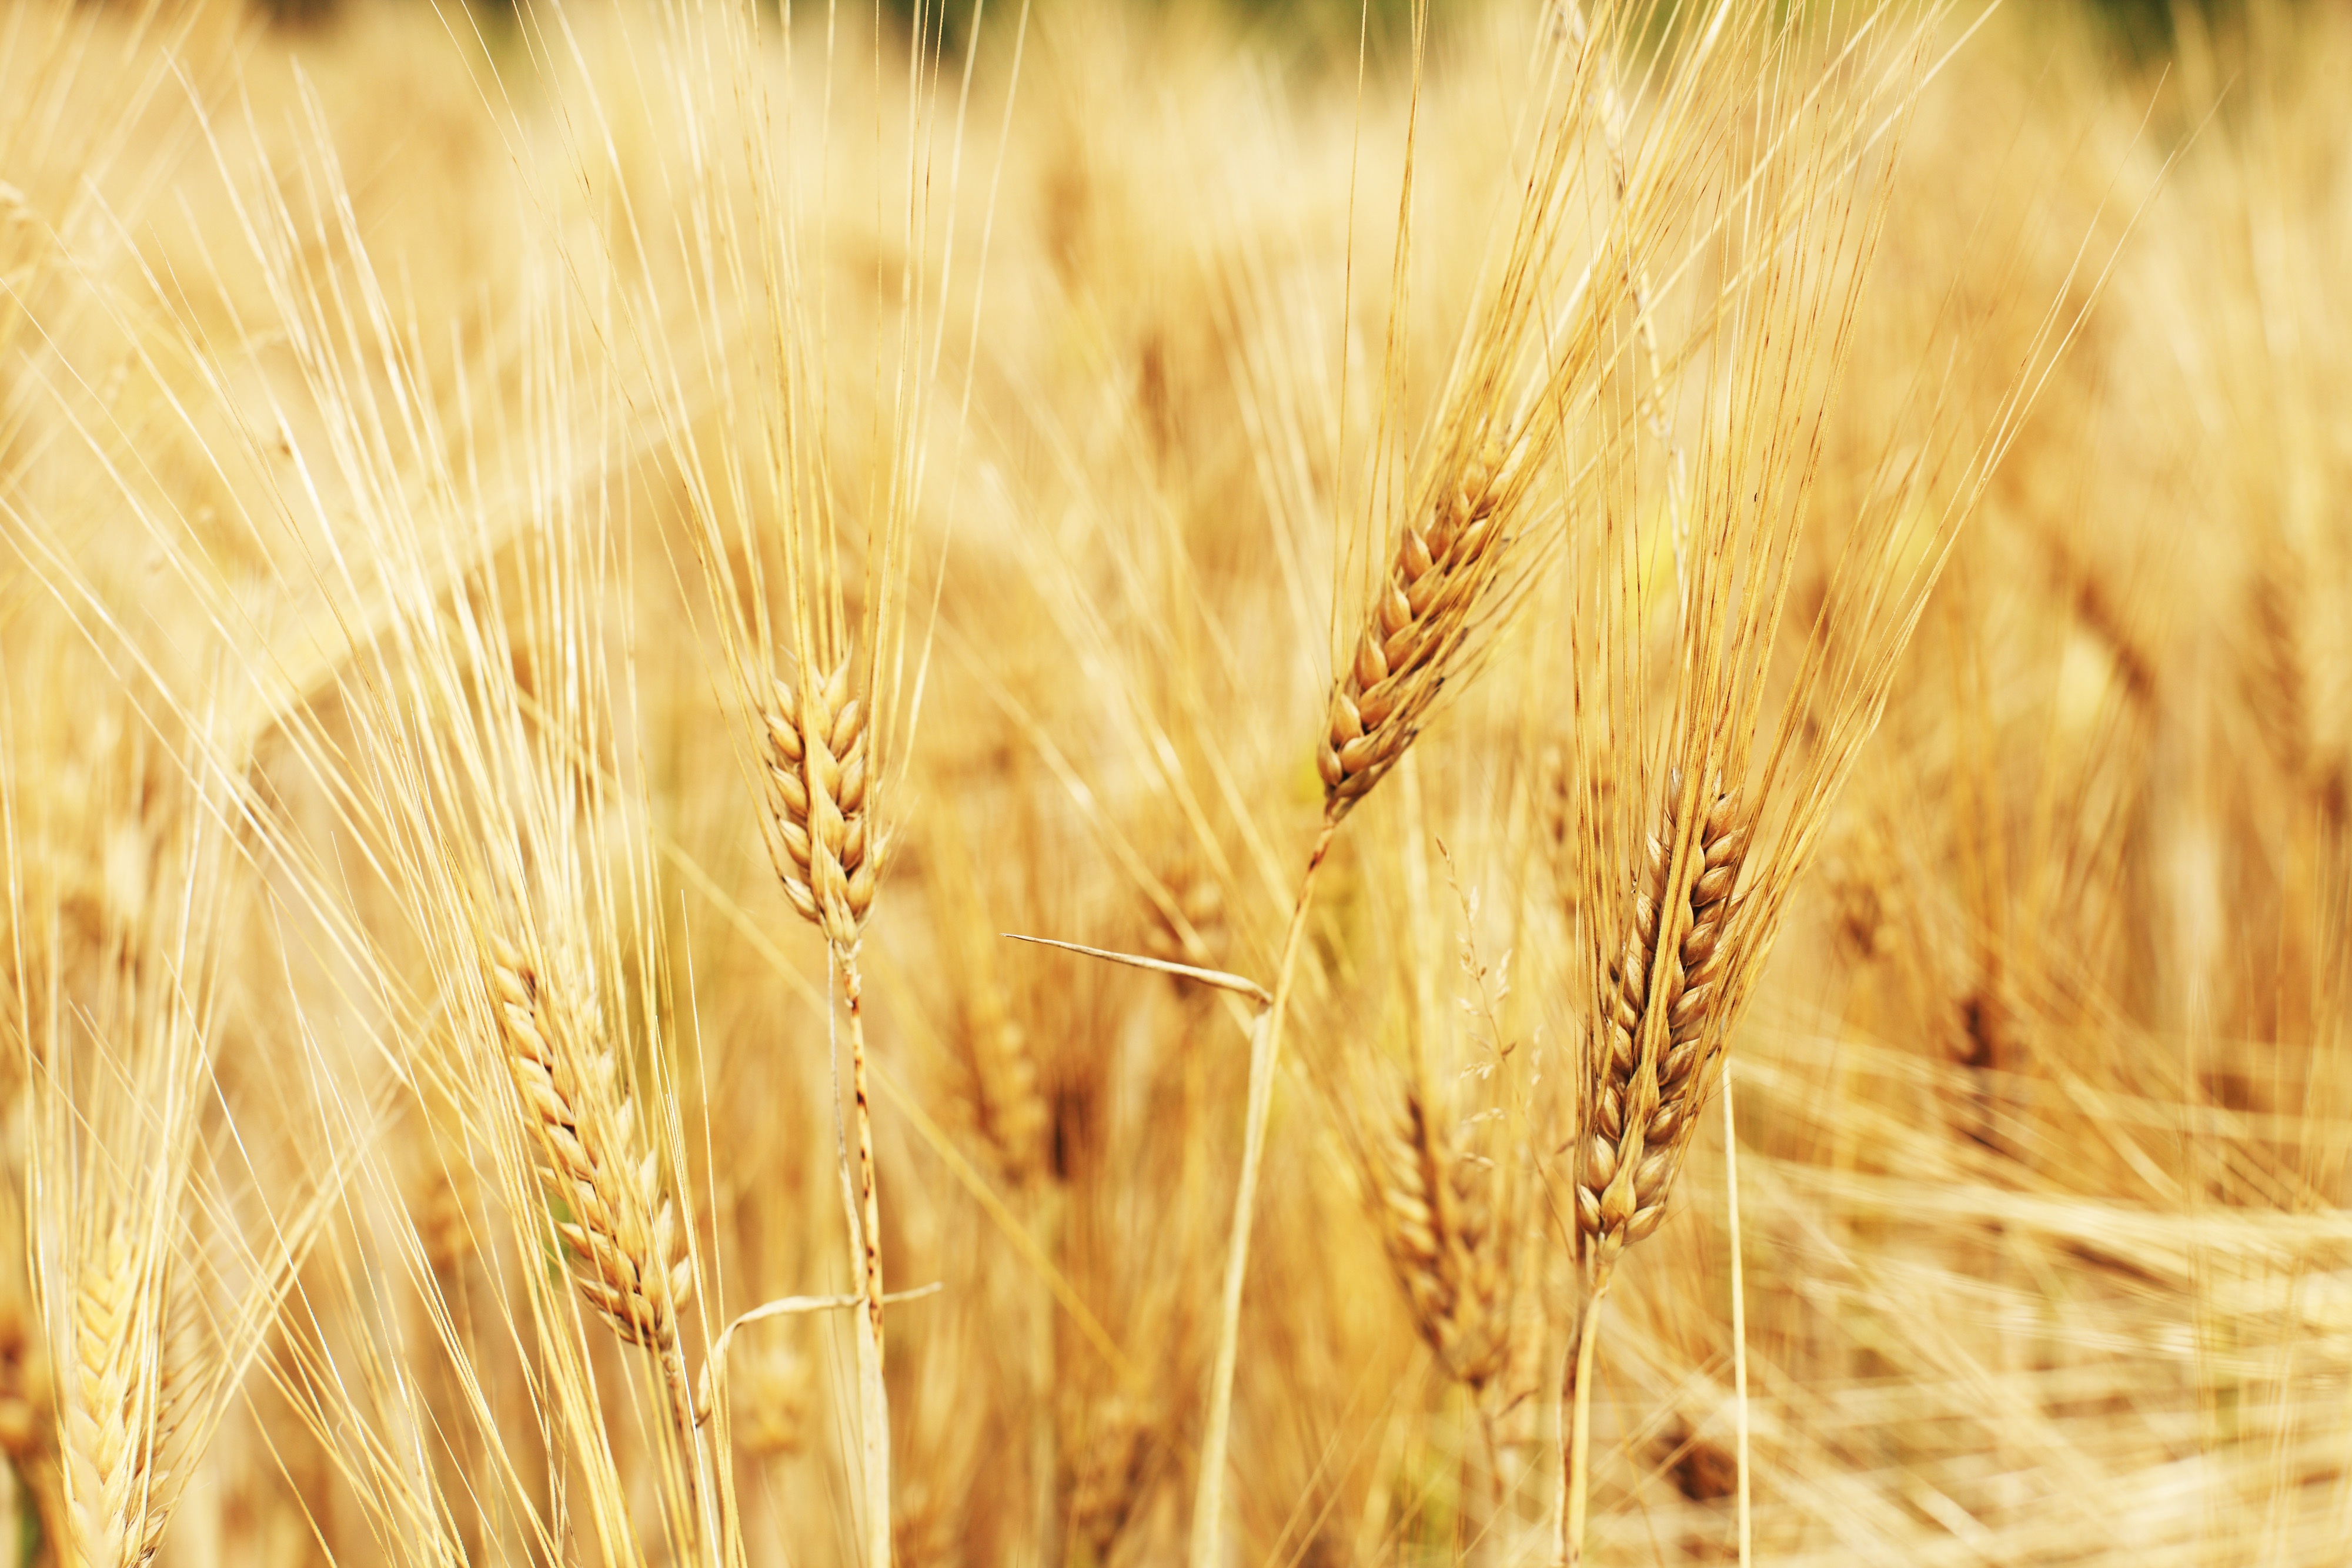
grass, plant, field, barley, wheat, grain, prairie, seed, food, harvest, crop, scenic, yellow, agriculture, eat, cereal, wheat field, close up, grassland, rye, cornfield, cereals, arable, golden yellow, flowering plant, commodity, emmer, triticale, hordeum, grass family, plant stem, land plant, food grain, einkorn wheat